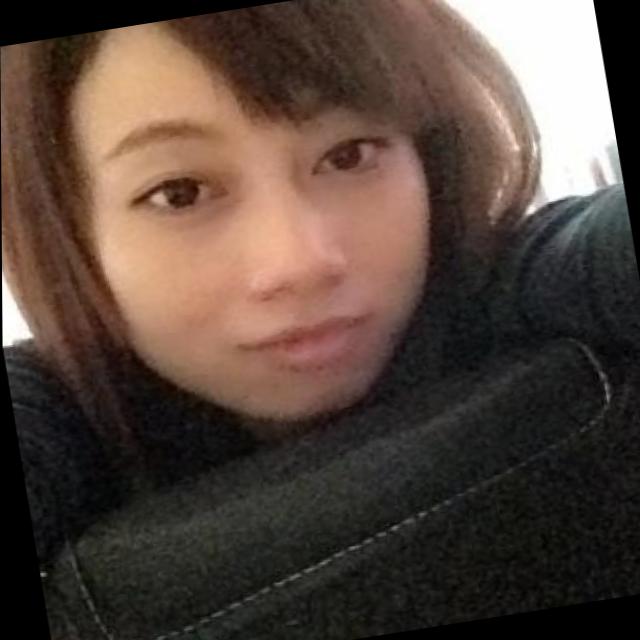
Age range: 21-44